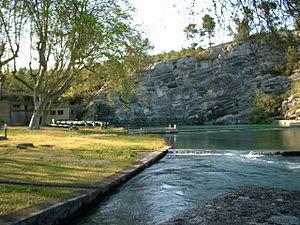
La source du Lez, résurgence du vaste ensemble karstique sous-jacent aux Garrigues nord montpelliéraines. La source est à Saint-Clément-de-Rivière, département Hérault, France.
La liste des sites classés de l'Hérault présente les sites naturels classés du département de l'Hérault.
Le Lez /lɛz/ est un fleuve côtier qui coule dans le département français de l'Hérault, entre les communes de Saint-Clément-de-Rivière et Palavas-les-Flots, en passant par Montpellier. Il débouche dans la Méditerranée. Par son débit à sa source, il est classé septième de France en tant que résurgence de type « vauclusien ».
Cette liste de sources par débit a pour objectif de classer les sources dont le débit moyen est supérieur à 1 000 litres/seconde.